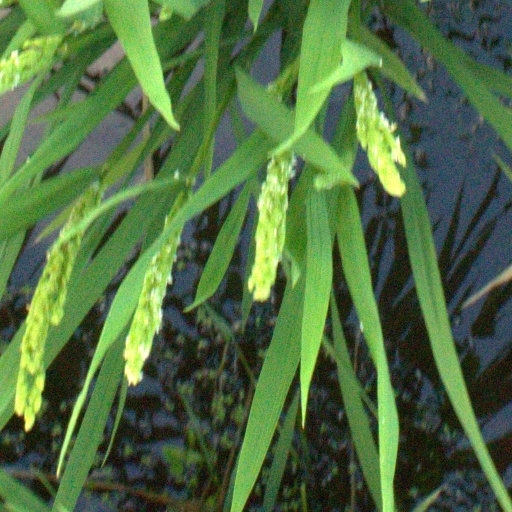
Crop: rice